Tongues Untied

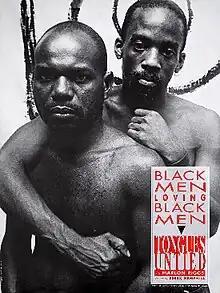
Theatrical release poster

Tongues Untied is a 1989 American video essay experimental documentary film directed by Marlon T. Riggs, and featuring Riggs, Essex Hemphill, Brian Freeman. and more. The film seeks, in its author's words to, "...shatter the nation's brutalizing silence on matters of sexual and racial difference."